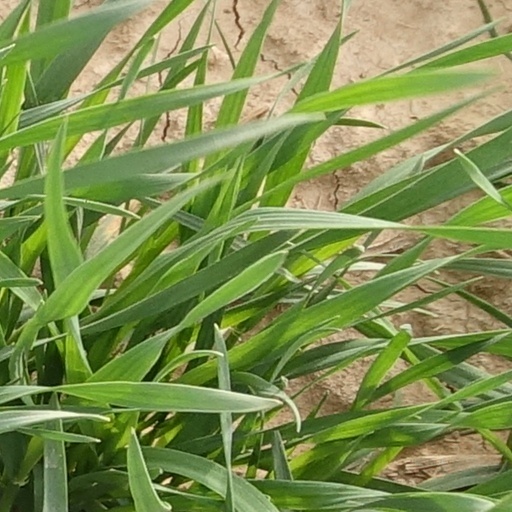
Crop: wheat